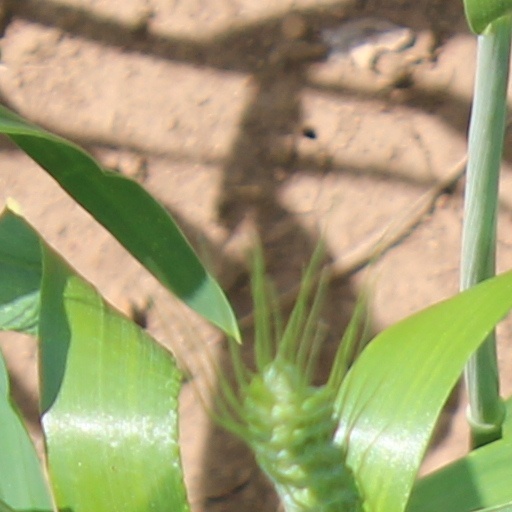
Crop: wheat